C/1973 E1 (Kohoutek)

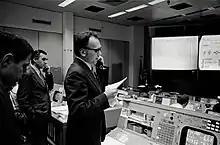
Photograph of Luboš Kohoutek at the mission control center at the Johnson Space Center

The comet was discovered on 18 March 1973 by Czech astronomer Luboš Kohoutek after reviewing twice-exposed photographic plates taken by the aperture Schmidt camera at the Hamburg Observatory in Bergedorf on 7 and 9 March. The object remained evident and was displaced slightly towards the west-northwest in the latter plate, confirming that it was moving against the background stars and not a transient or erroneous feature. Upon discovery, the comet had an apparent magnitude between 15.5 and 16 and lay in the constellation of Hydra; Kouhoutek described the comet as initially "diffuse with central condensation". The comet was located near the orbit of Jupiter around the time of discovery, away from the Sun and from the Earth. As a result, the comet was moving very slowly towards the west-northwest at around 0.2° per day. Based on subsequent orbital calculations, the discovery of the comet occurred roughly seven months before perihelion. The discovery of a comet at such large distances and long leadtimes before their perihelia was unprecedented; at the time comets were rarely discovered at such large distances from the Sun, as most were too faint to be detected. Kohoutek transmitted his findings to the Central Bureau for Astronomical Telegrams on 19 March, leading to the announcement of his discovery in circular 2511 of the International Astronomical Union. It was the sixth comet discovered in 1973 and thus given the designation "1973f". Due to increasing public attention towards the comet, the comet was also named "Comet Kohoutek" in honor of its discoverer Luboš Kohoutek.